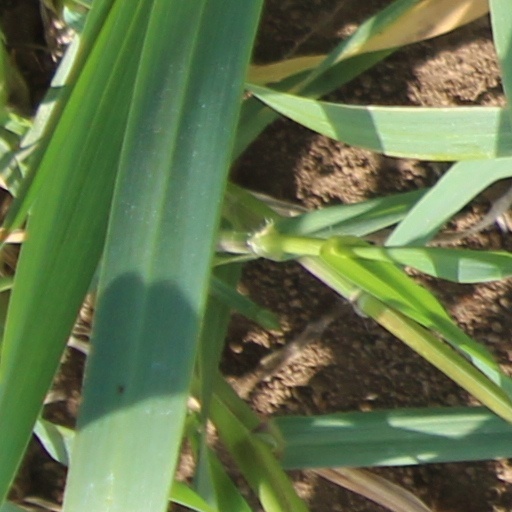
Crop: wheat